Gun Beat

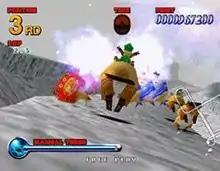
Cunyanya racing through a stage

"Gun Beat" was billed as an "action-racing" game for arcades. The goal of the game is to complete a race while destroying enemies and obstacles on the course. There are three modes: a single-player race, a score attack mode, and a versus mode. In the versus mode, up to four players can compete across four arcade cabinets linked locally to each other. Each player can choose one of four characters: Carmine, Mirabelle, Squad-Man, and Cunyanya. Carmine drives a hover bike, Mirabelle rides a witch's broom, Squad-Man is a biped robot that can fly and run, and Cunyanya is a young boy riding atop a giant Siberian flying squirrel. Each character can only be picked by one player, and each has its own unique characteristics such as handling, shot power, size, etc. Only three stage concepts were ever shown: a city, a snowy mountain, and ancient ruins.